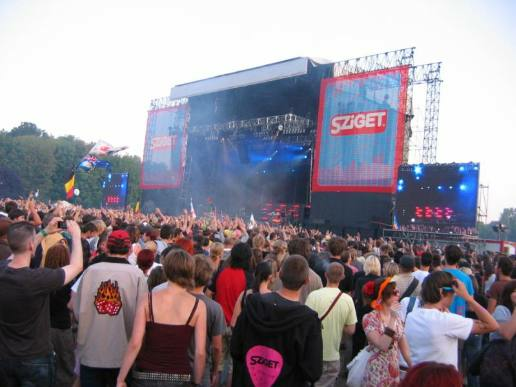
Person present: Yes